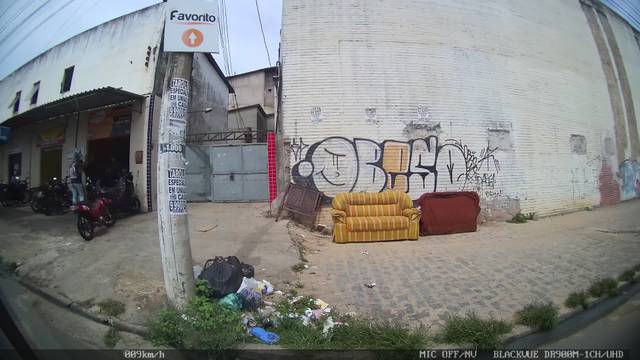
Region: Brazil
Coordinates: -9.652, -35.741